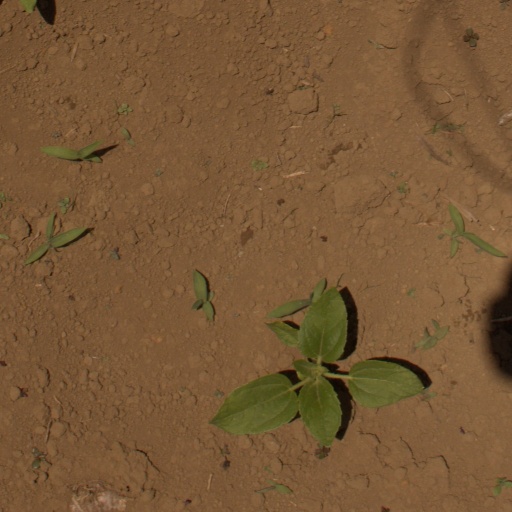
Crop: Jerusalem artichoke